Mary Nourse

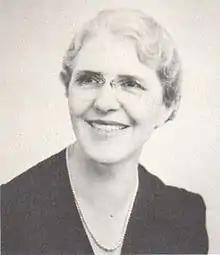
Mary Nourse in 1966

Mary Augusta Nourse (1880–1971) was an American educator and writer on China and the Far East, and a co-founder of Jinling College in Nanjing. The best-known of her several books was her first, a popular history of China titled "The Four Hundred Million".